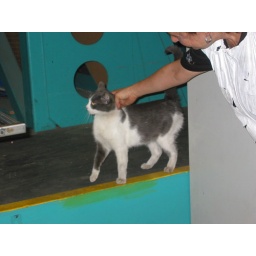
All dirty from climbing around the tools at Rohr. Maria was the only person able to get close to him.